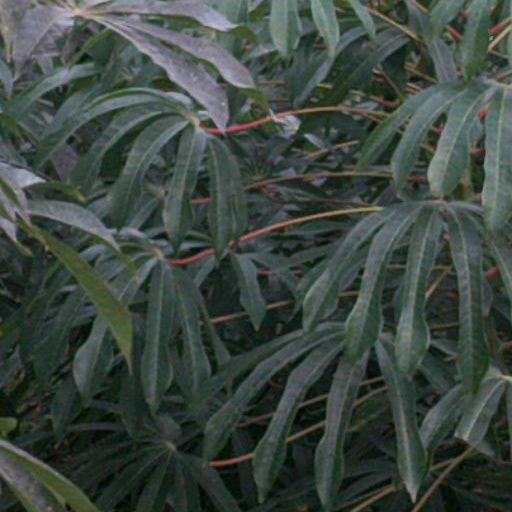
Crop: cassava